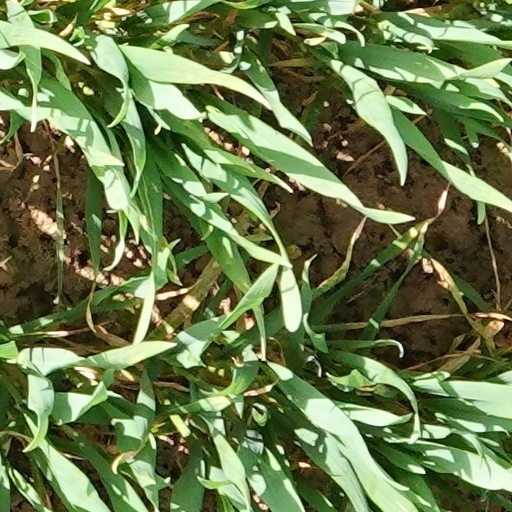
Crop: wheat